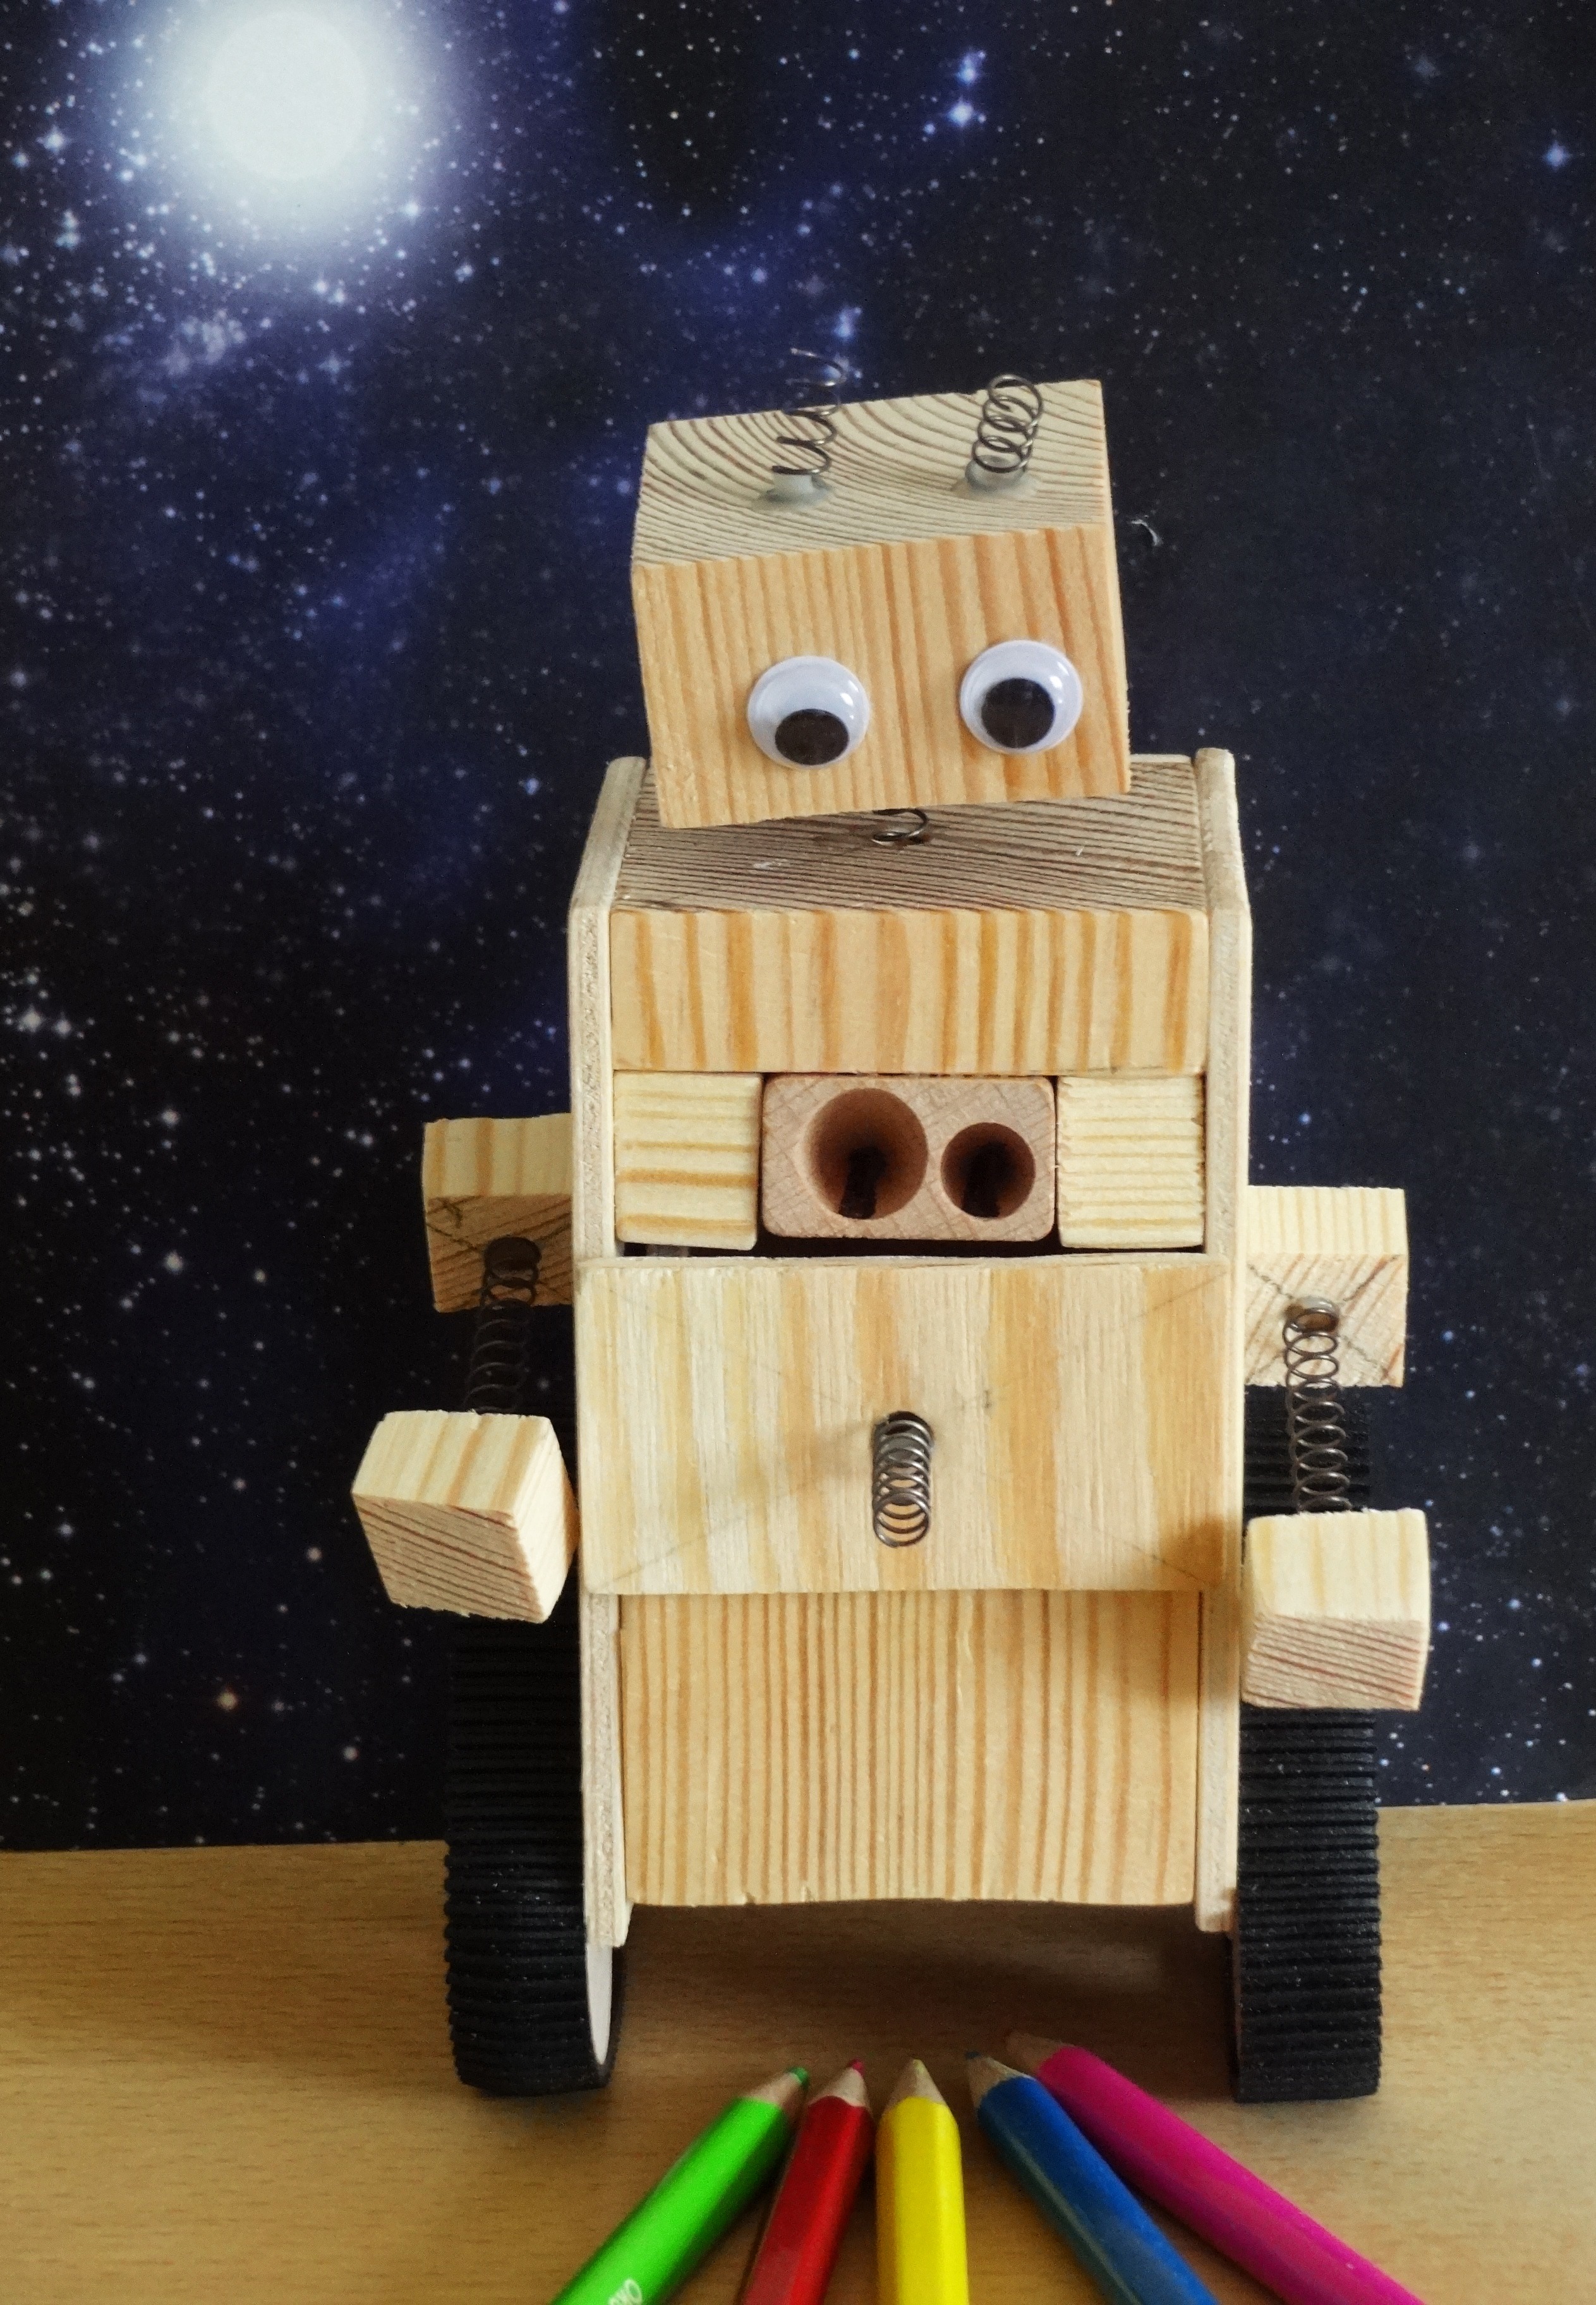
wood, toy, pencil sharpener, wood work, illustration, robot, alien